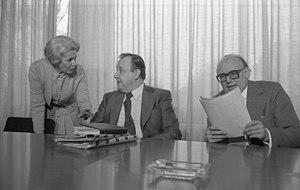
Hildegard Hamm-Brücher est une femme politique allemande, membre du FDP. De 1976 à 1982, elle est ministre d'État au ministère fédéral des Affaires étrangères. En 1994, elle est candidate au poste de président fédéral.